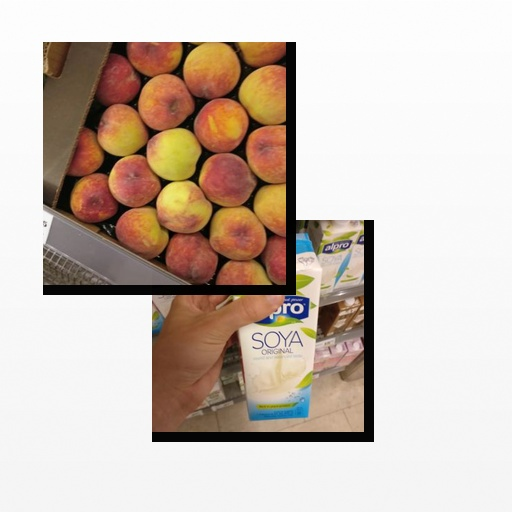
Food items: peach, soy_milk